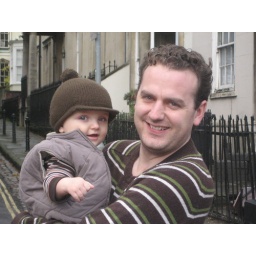
boys in brown